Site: brandenburg
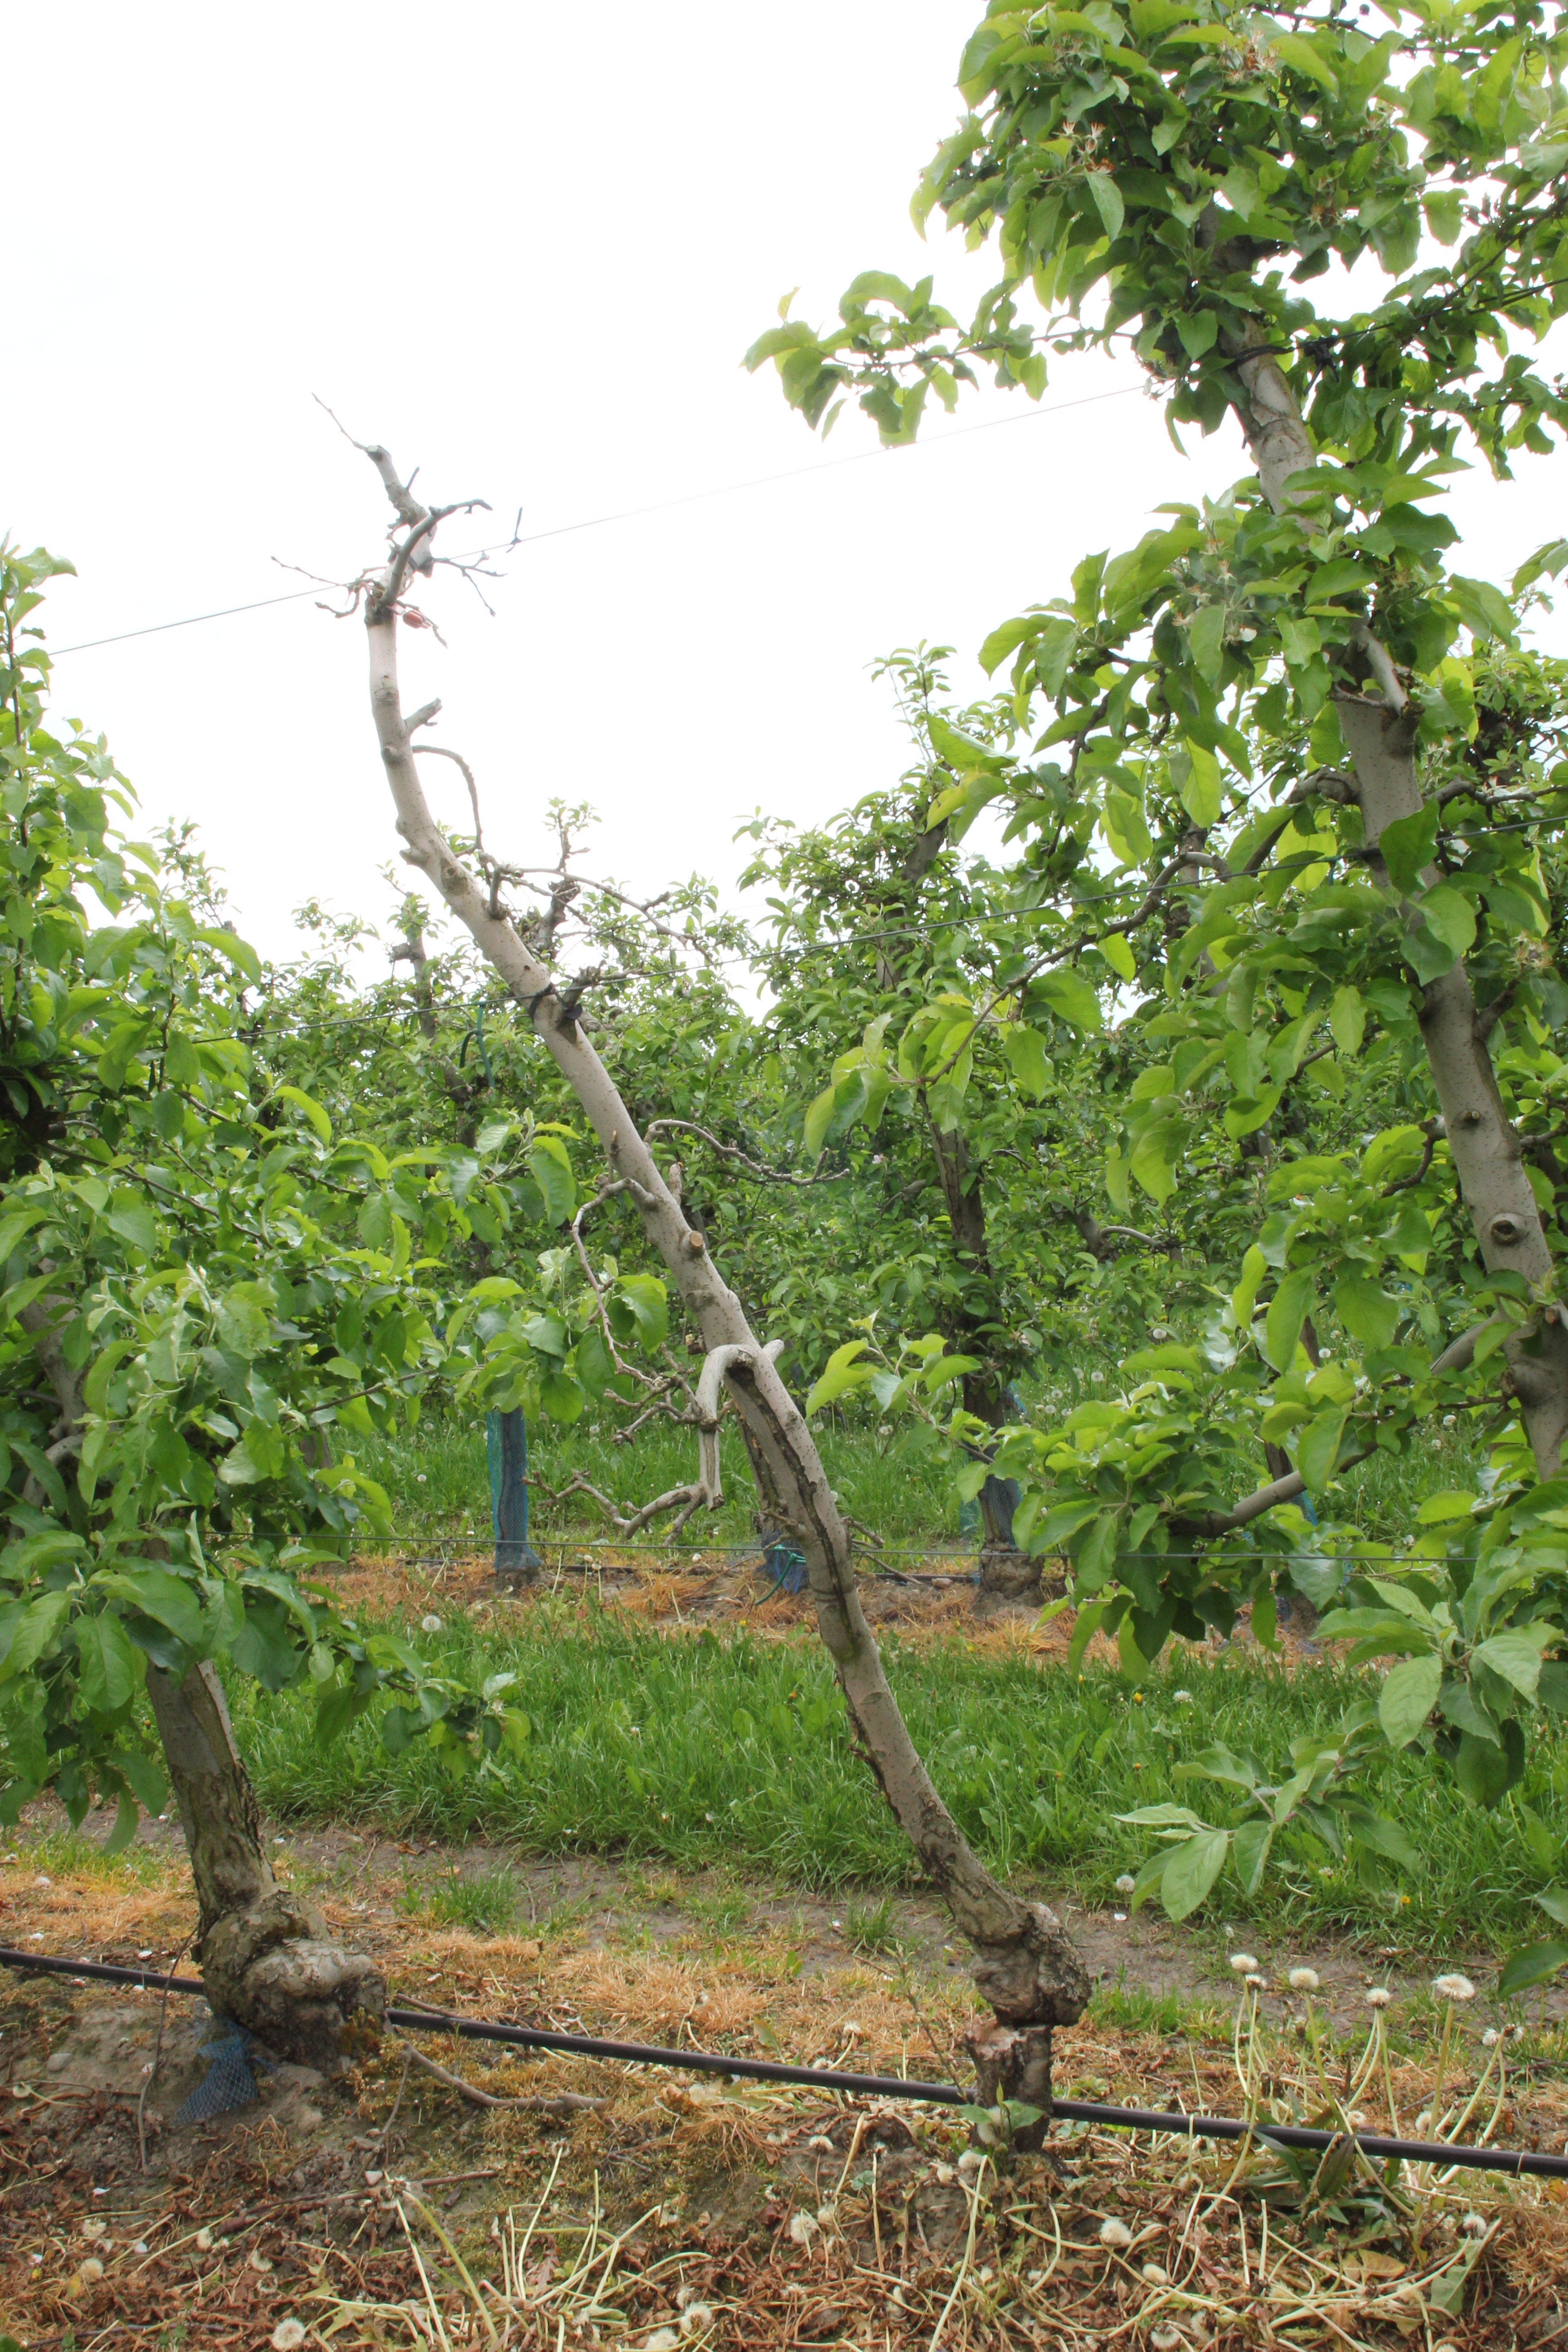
Growth stage (BBCH 67): Flowering